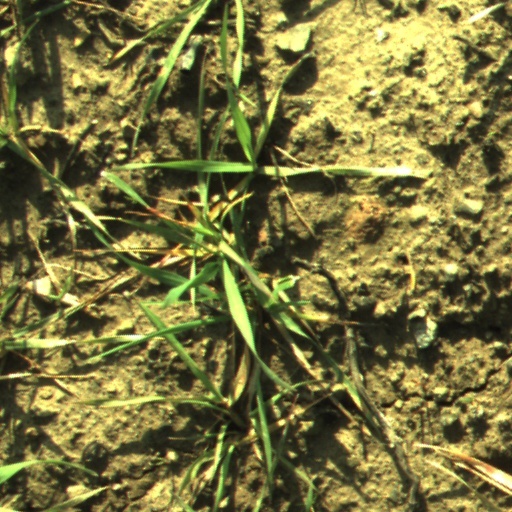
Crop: wheat